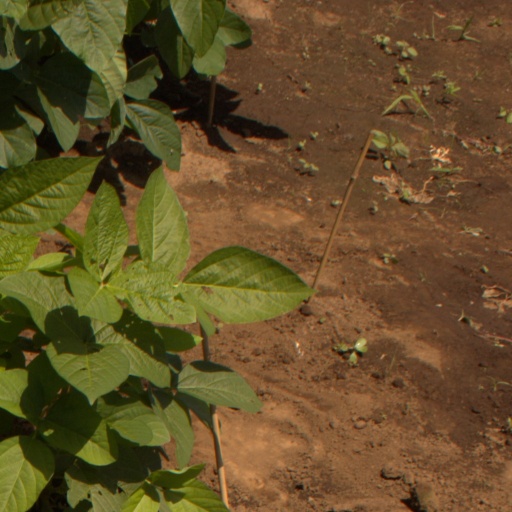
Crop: soybean